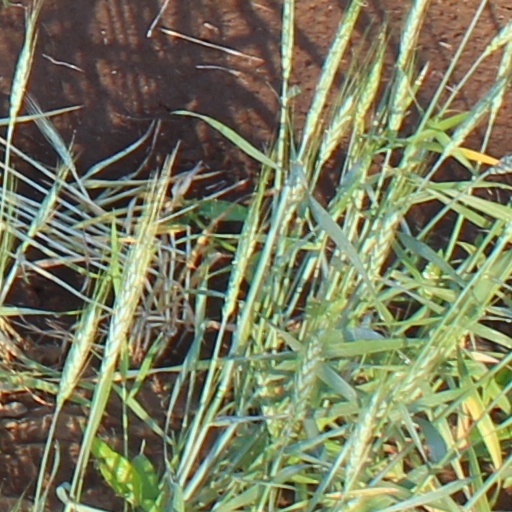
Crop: wheat